Cuban Liberation Army

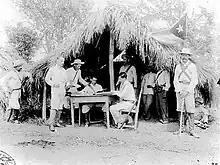
Cuban soldiers of the Sixth Corps in Pinar del Río.

One of the most depicted branches of service of the Liberation Army in media is the cavalry. The cavalry was responsible for several tasks throughout the wars fought by the Liberation Army. Before the Battle of Dos Ríos, Spanish columns led by Colonel José Jiménez de Sandoval were spotted by Cuban cavalry scouts and his vanguard harassed by mounted skirmishers. Besides scouting and skirmishing, cavalry was also used in charges and in pursuing routed enemies. Soldiers of the cavalry used both firearms, such as carbines and revolvers, as well as machetes.